Quad Electrostatic Loudspeaker

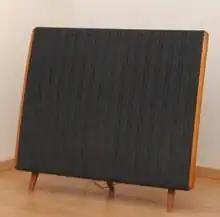
Late version Quad "ESL-57" loudspeaker with black grilles and rosewood end caps

The Quad Electrostatic Loudspeaker (ESL) is the world's first production full-range electrostatic loudspeaker, launched in 1957 by Quad Electroacoustics, then known as the Acoustical Manufacturing Co. Ltd. The speaker is shaped somewhat like a home electric radiator curved slightly on the vertical axis. They are widely admired for their clarity and precision, but known to be difficult speakers to run and maintain.